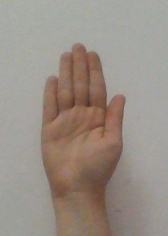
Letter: seen